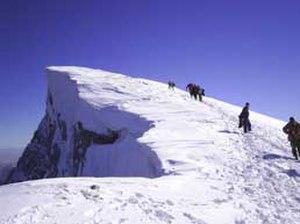
Le mont Trem est une montagne du sud-est de la Serbie. Culminant à une altitude de 1 810 m, il est le sommet le plus élevé de la Suva planina.
La Suva planina, en serbe cyrillique Сува планина, « la montagne sèche », est une chaîne de montagnes située au sud-est de la Serbie. Elle s'étend du nord-ouest au sud-est depuis la station thermale de Niška Banja jusqu'à Bela Palanka, puis en direction de Babušnica. Le point culminant de la chaîne est le mont Trem qui s'élève à 1 810 m. Par sa hauteur le mont Sokolov kamen, le « rocher du faucon », qui culmine à 1 523 m, est le second sommet du massif. Le mont Sokolov kamen est également le point culminant de la Ville de Niš.